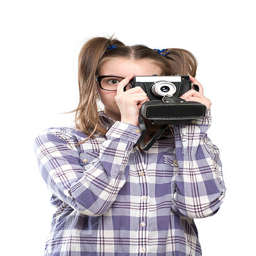
girl teenager with a camera in hand